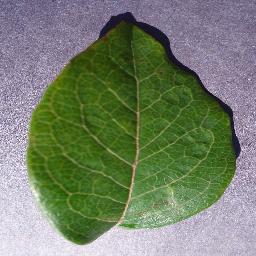
Label: Blueberry___healthy